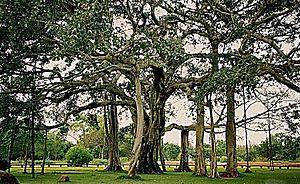
Thimmamma Marrimanu est un arbre de Banyan situé à Kadiri, dans l'état d'Andhra Pradesh, en Inde.